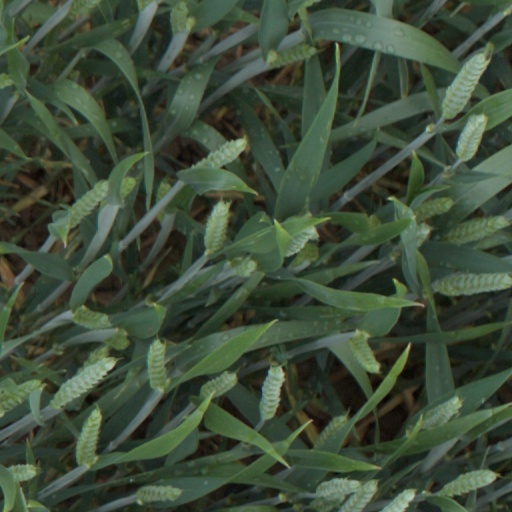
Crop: wheat